Size-exclusion chromatography

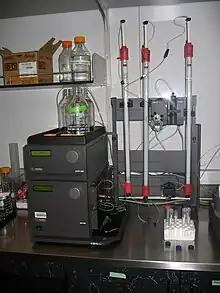
Agarose-based SEC columns used for protein purification on an AKTA FPLC machine

SEC is used primarily for the analysis of large molecules such as proteins or polymers. SEC works by trapping smaller molecules in the pores of the adsorbent ("stationary phase"). This process is usually performed within a column, which typically consists of a hollow tube tightly packed with micron-scale polymer beads containing pores of different sizes. These pores may be depressions on the surface or channels through the bead. As the solution travels down the column some particles enter into the pores. Larger particles cannot enter into as many pores. The larger the particles, the faster the elution. The larger molecules simply pass by the pores because those molecules are too large to enter the pores. Larger molecules therefore flow through the column more quickly than smaller molecules, that is, the smaller the molecule, the longer the retention time.